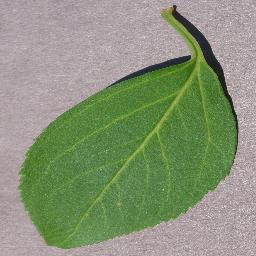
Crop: cherry
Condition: (including_sour)_healthy